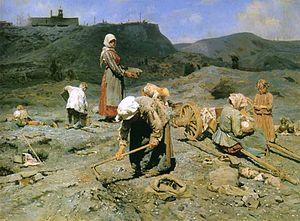
Le Donbass est un bassin houiller, partagé entre l'Ukraine et la Russie, situé entre la mer d'Azov et le fleuve Don. C'est une région économique et culturelle importante de l'Ukraine, qui comprend deux oblasts de l'est du pays : l'oblast de Donetsk et l'oblast de Louhansk. Elle recouvre approximativement la portion de la steppe pontique dont l'appellation géographique savante était Méotide, à laquelle le nom de Donbass s'est complètement substitué depuis l'époque soviétique. La ville de Donetsk est considérée comme la capitale officieuse du Donbass.
Nikolaï Alexeïevitch Kassatkine, est un peintre et un professeur russe né à Moscou le 13 décembre 1859 et décédé le 17 décembre 1930 à Moscou.